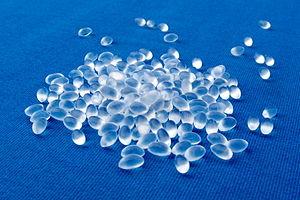
Les élastomères thermoplastiques sont une famille de copolymères ou de mélanges mécaniques de polymères dont les membres combinent les propriétés élastiques des élastomères et le caractère thermoplastique.